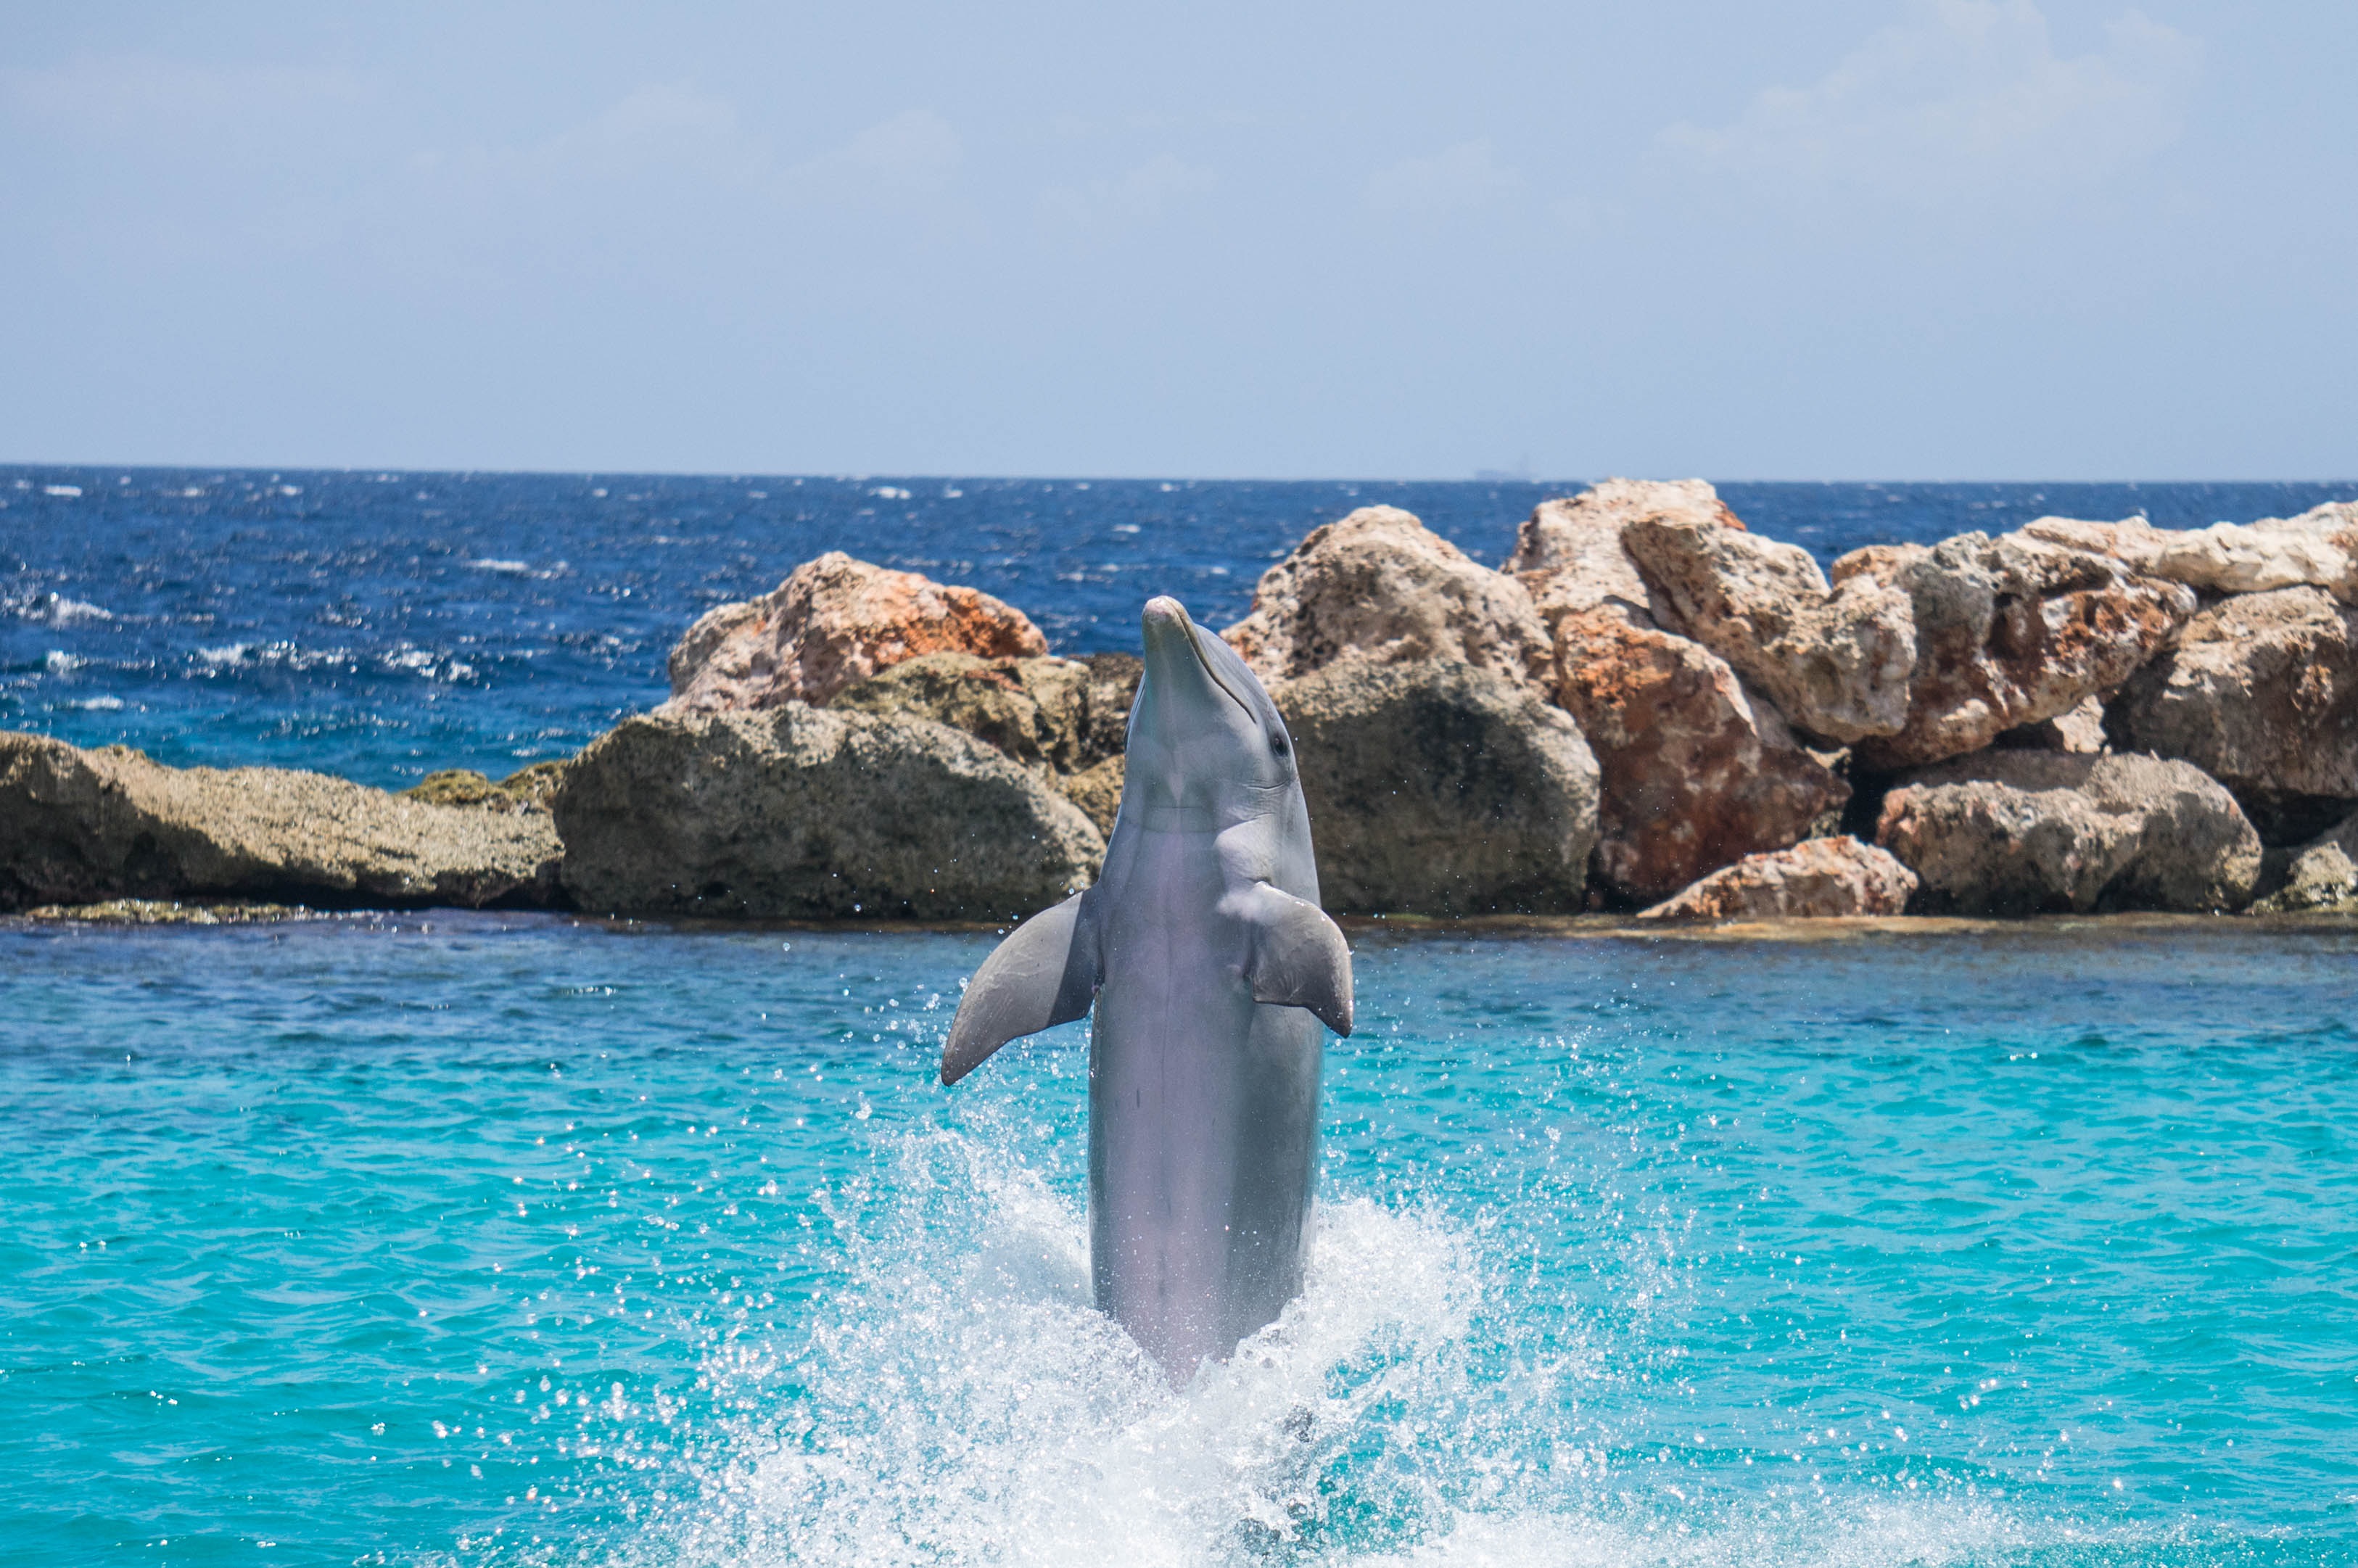
sea, coast, water, nature, ocean, wet, animal, jump, vacation, jumping, pool, wildlife, wild, show, mammal, blue, aquatic, playing, fish, swimming, life, playful, fin, fun, aquarium, marine, dolphin, cape, marine mammal, wind wave, marine biology, whales dolphins and porpoises